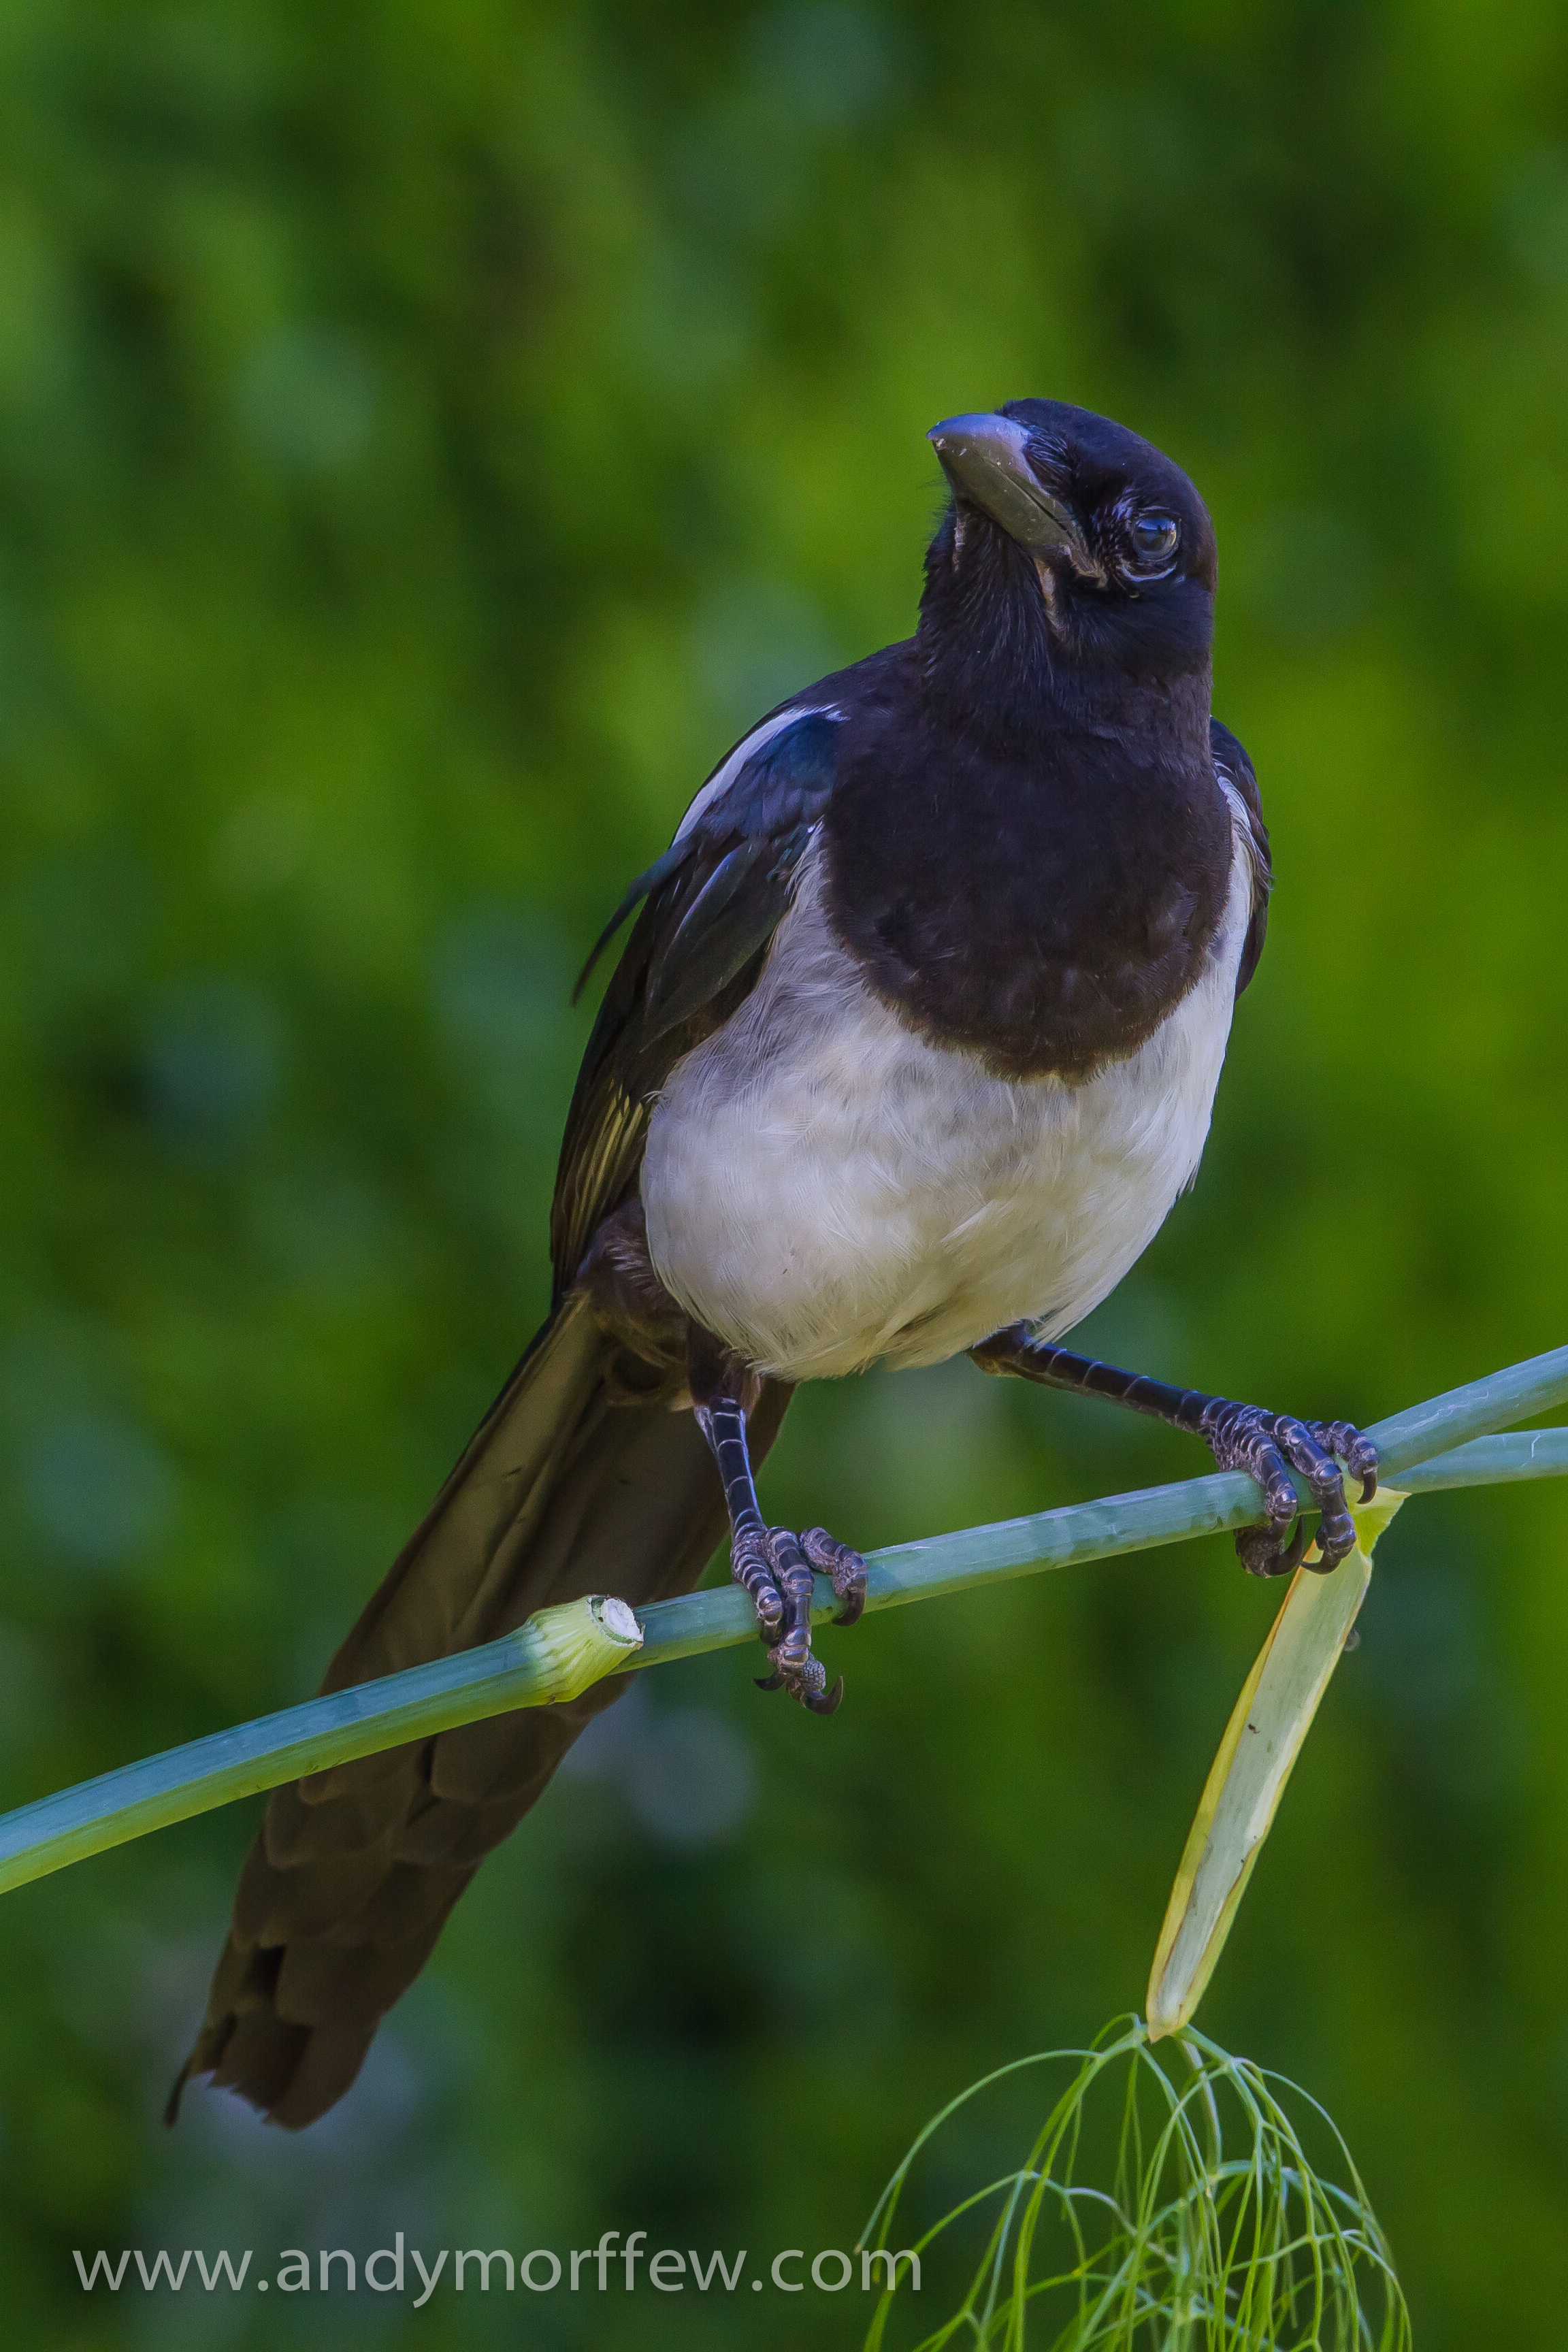
nature, branch, bird, wildlife, beak, robin, fauna, vertebrate, finch, andymorffew, morffew, itchenabbas, hampshire, magpie, old world flycatcher, perching bird, emberizidae, nightingale